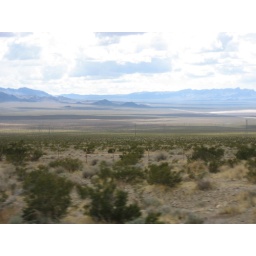
Dusty plants and rocks whiz by the car window as we head towards Hoover Dam.